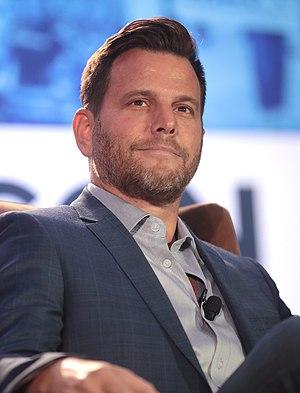
David Joshua « Dave » Rubin, né le 26 juin 1976 à Brooklyn est un comédien américain.